Jaguar R2

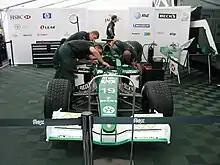
The R2 being prepared for a public appearance

For Jaguar, 2001 was a season of consolidation after a disastrous début season in saw the team score only four points in the Constructors' Championship. The car was therefore more conservative and reliable than in the previous year, and the team's success was slightly greater, if not a quantum leap forward. Indeed, there were only four points finishes from Irvine and de la Rosa throughout the season, although one of these was Jaguar's maiden podium finish at Monaco.